Pincolini Hotel

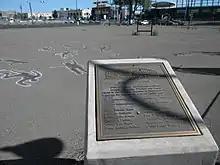
Historic marker at site, in 2014

The building was destroyed by a fire on October 31, 2006. Twelve persons perished in the fire, per a historic marker at the site.